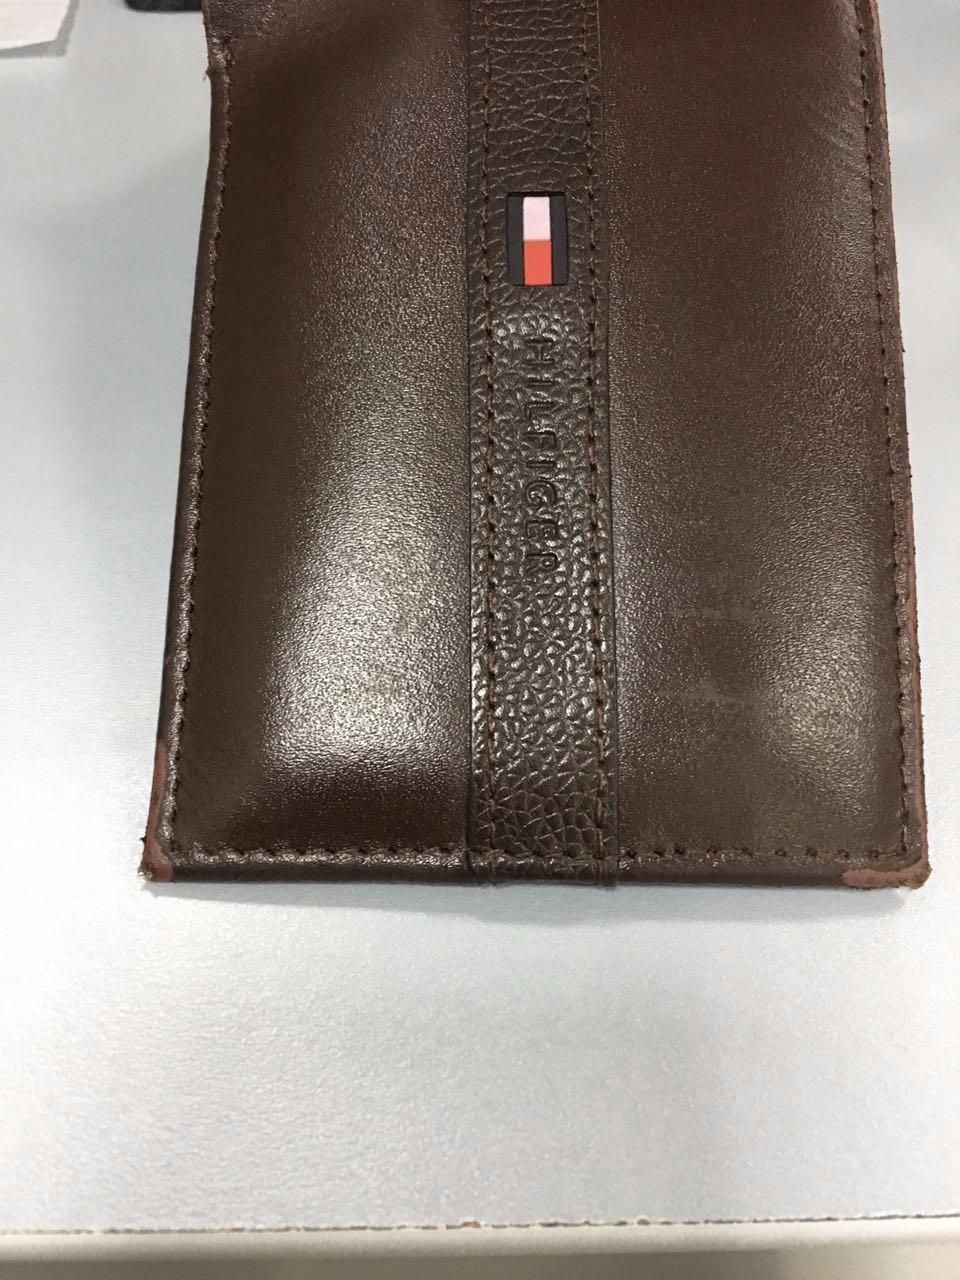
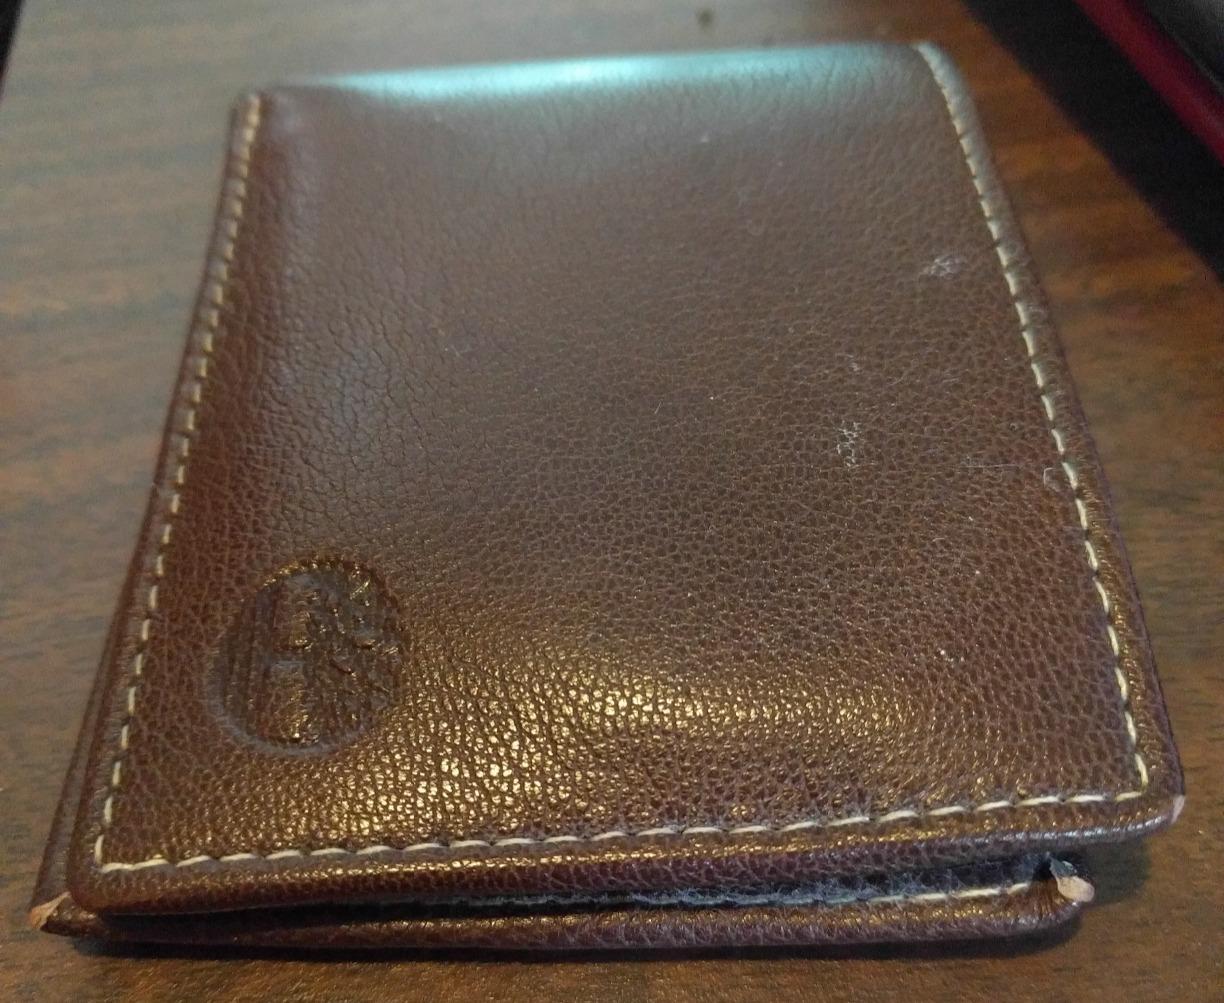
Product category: accessories_wallet
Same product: no